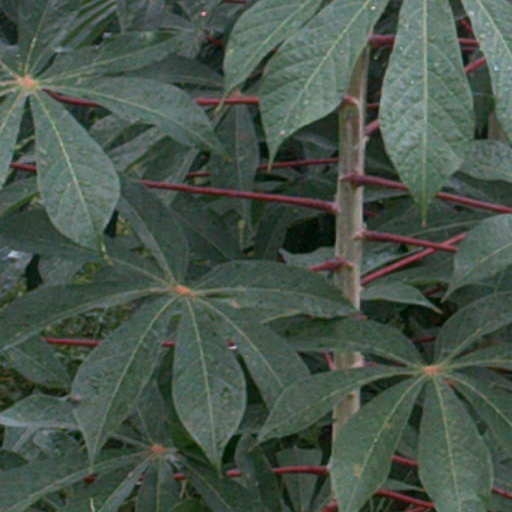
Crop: cassava